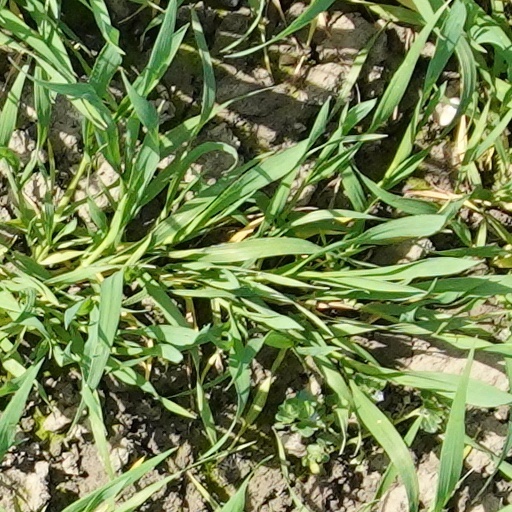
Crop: wheat